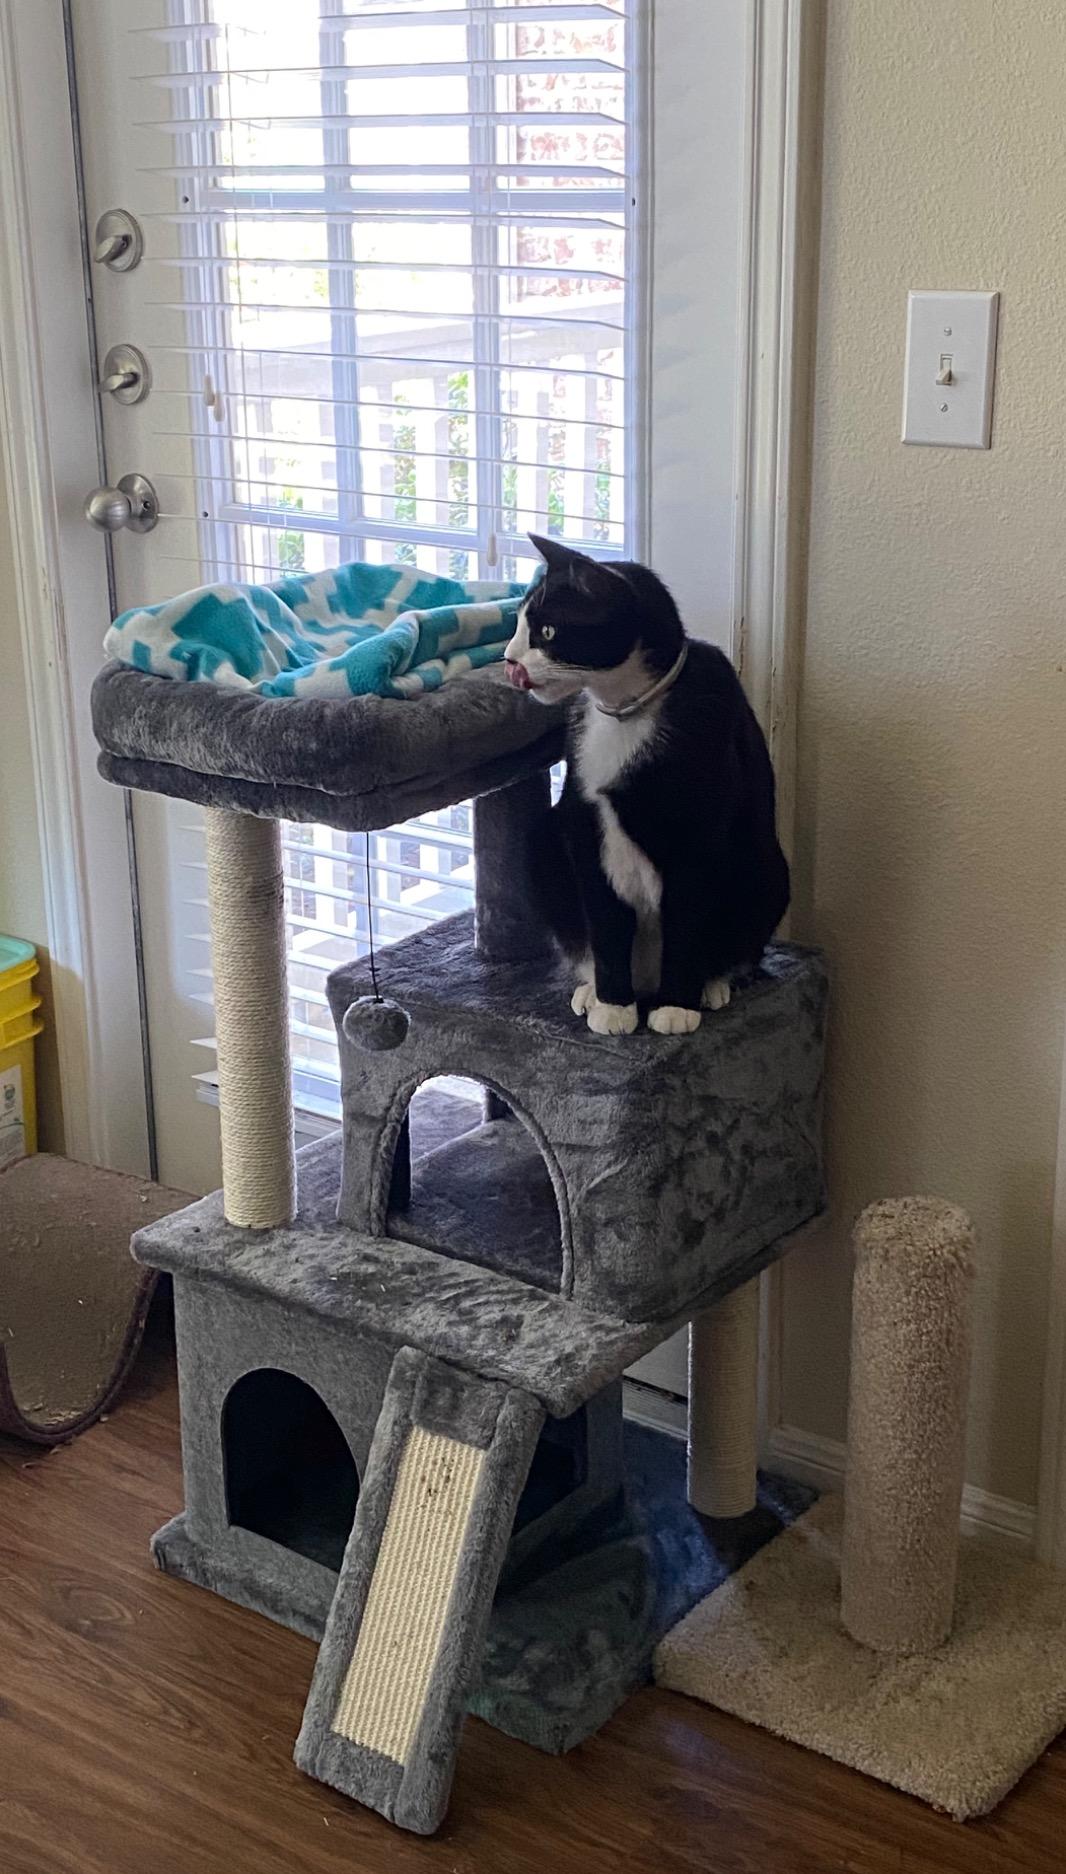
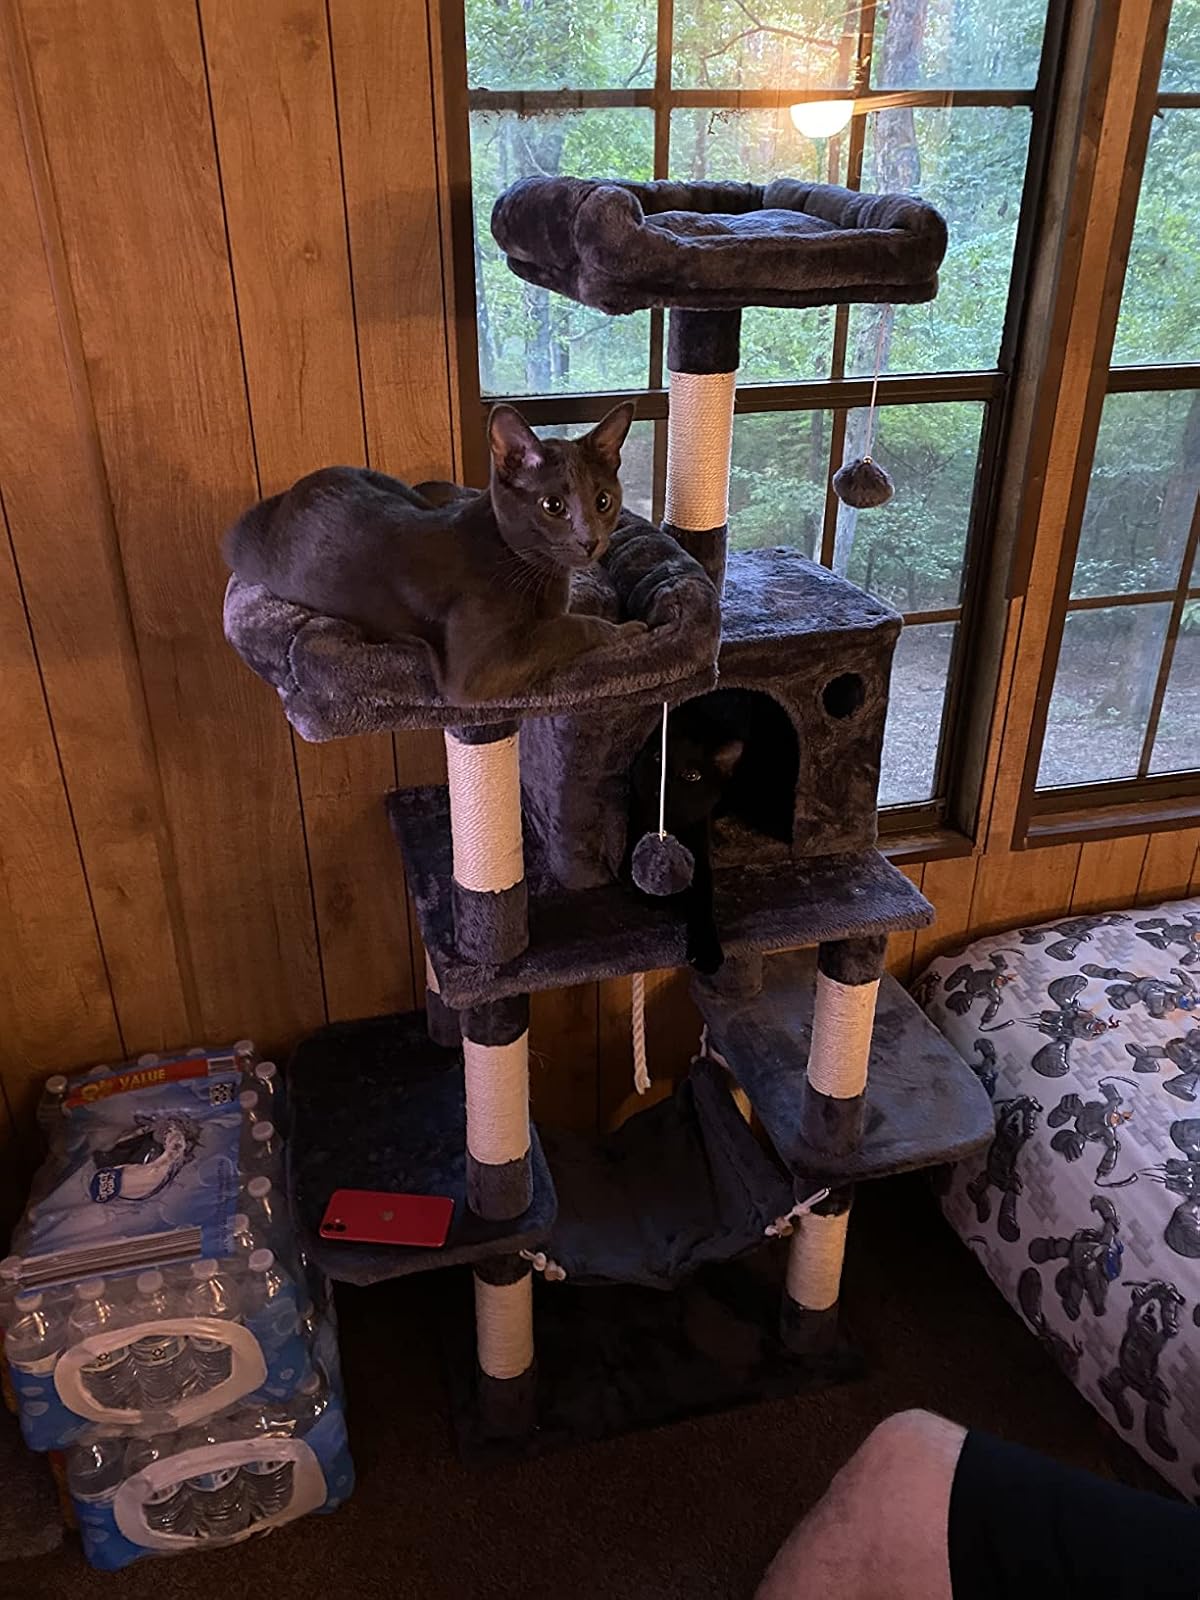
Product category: items_cat tree
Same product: no